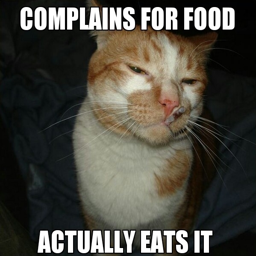
as long as the cats are happy person happy